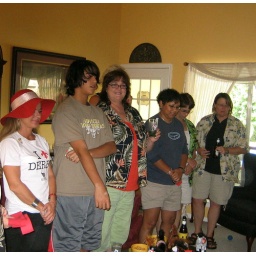
after the race the filly's death cast a somber note, all the ladies rooted for the only girl in the field